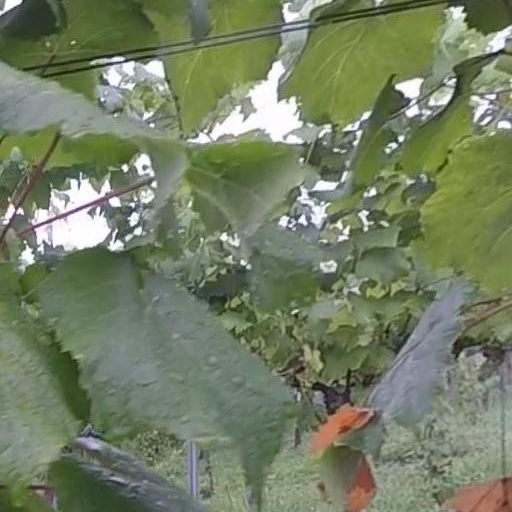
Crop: grape